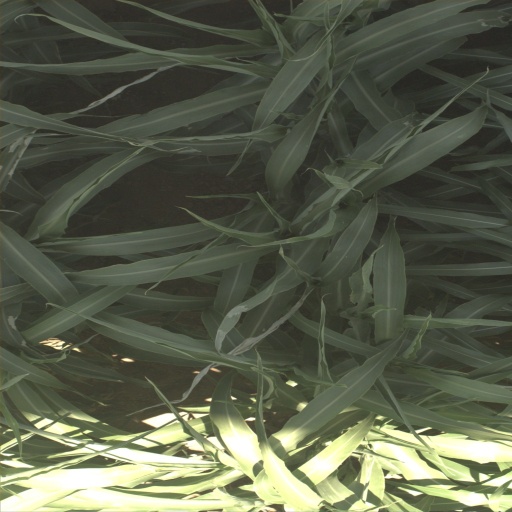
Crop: sorghum